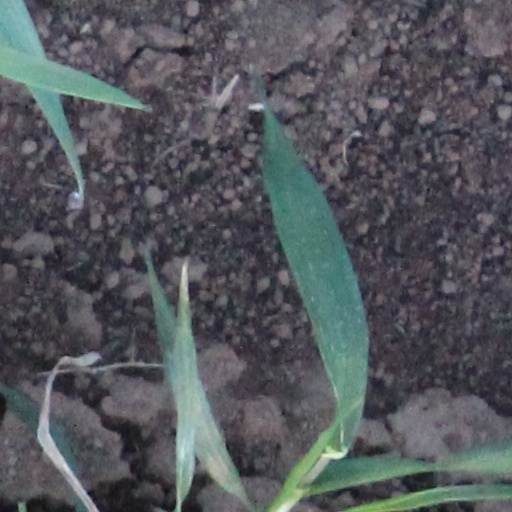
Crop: wheat